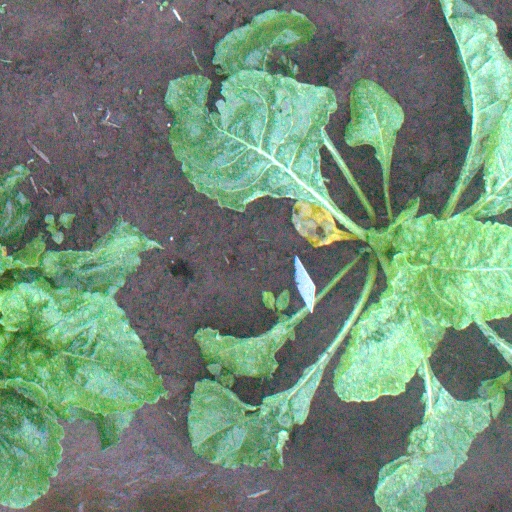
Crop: sugar beet